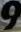
Number: 9